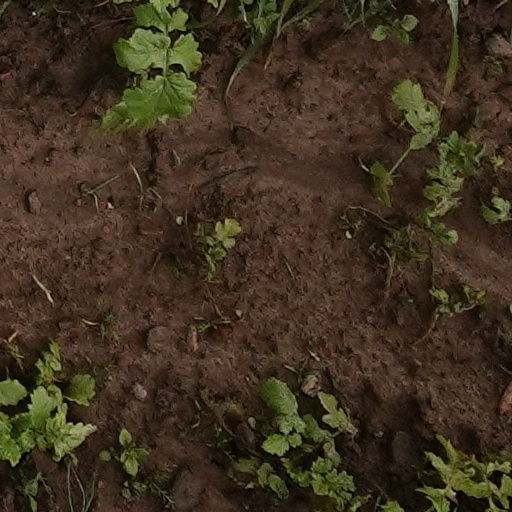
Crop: wheat